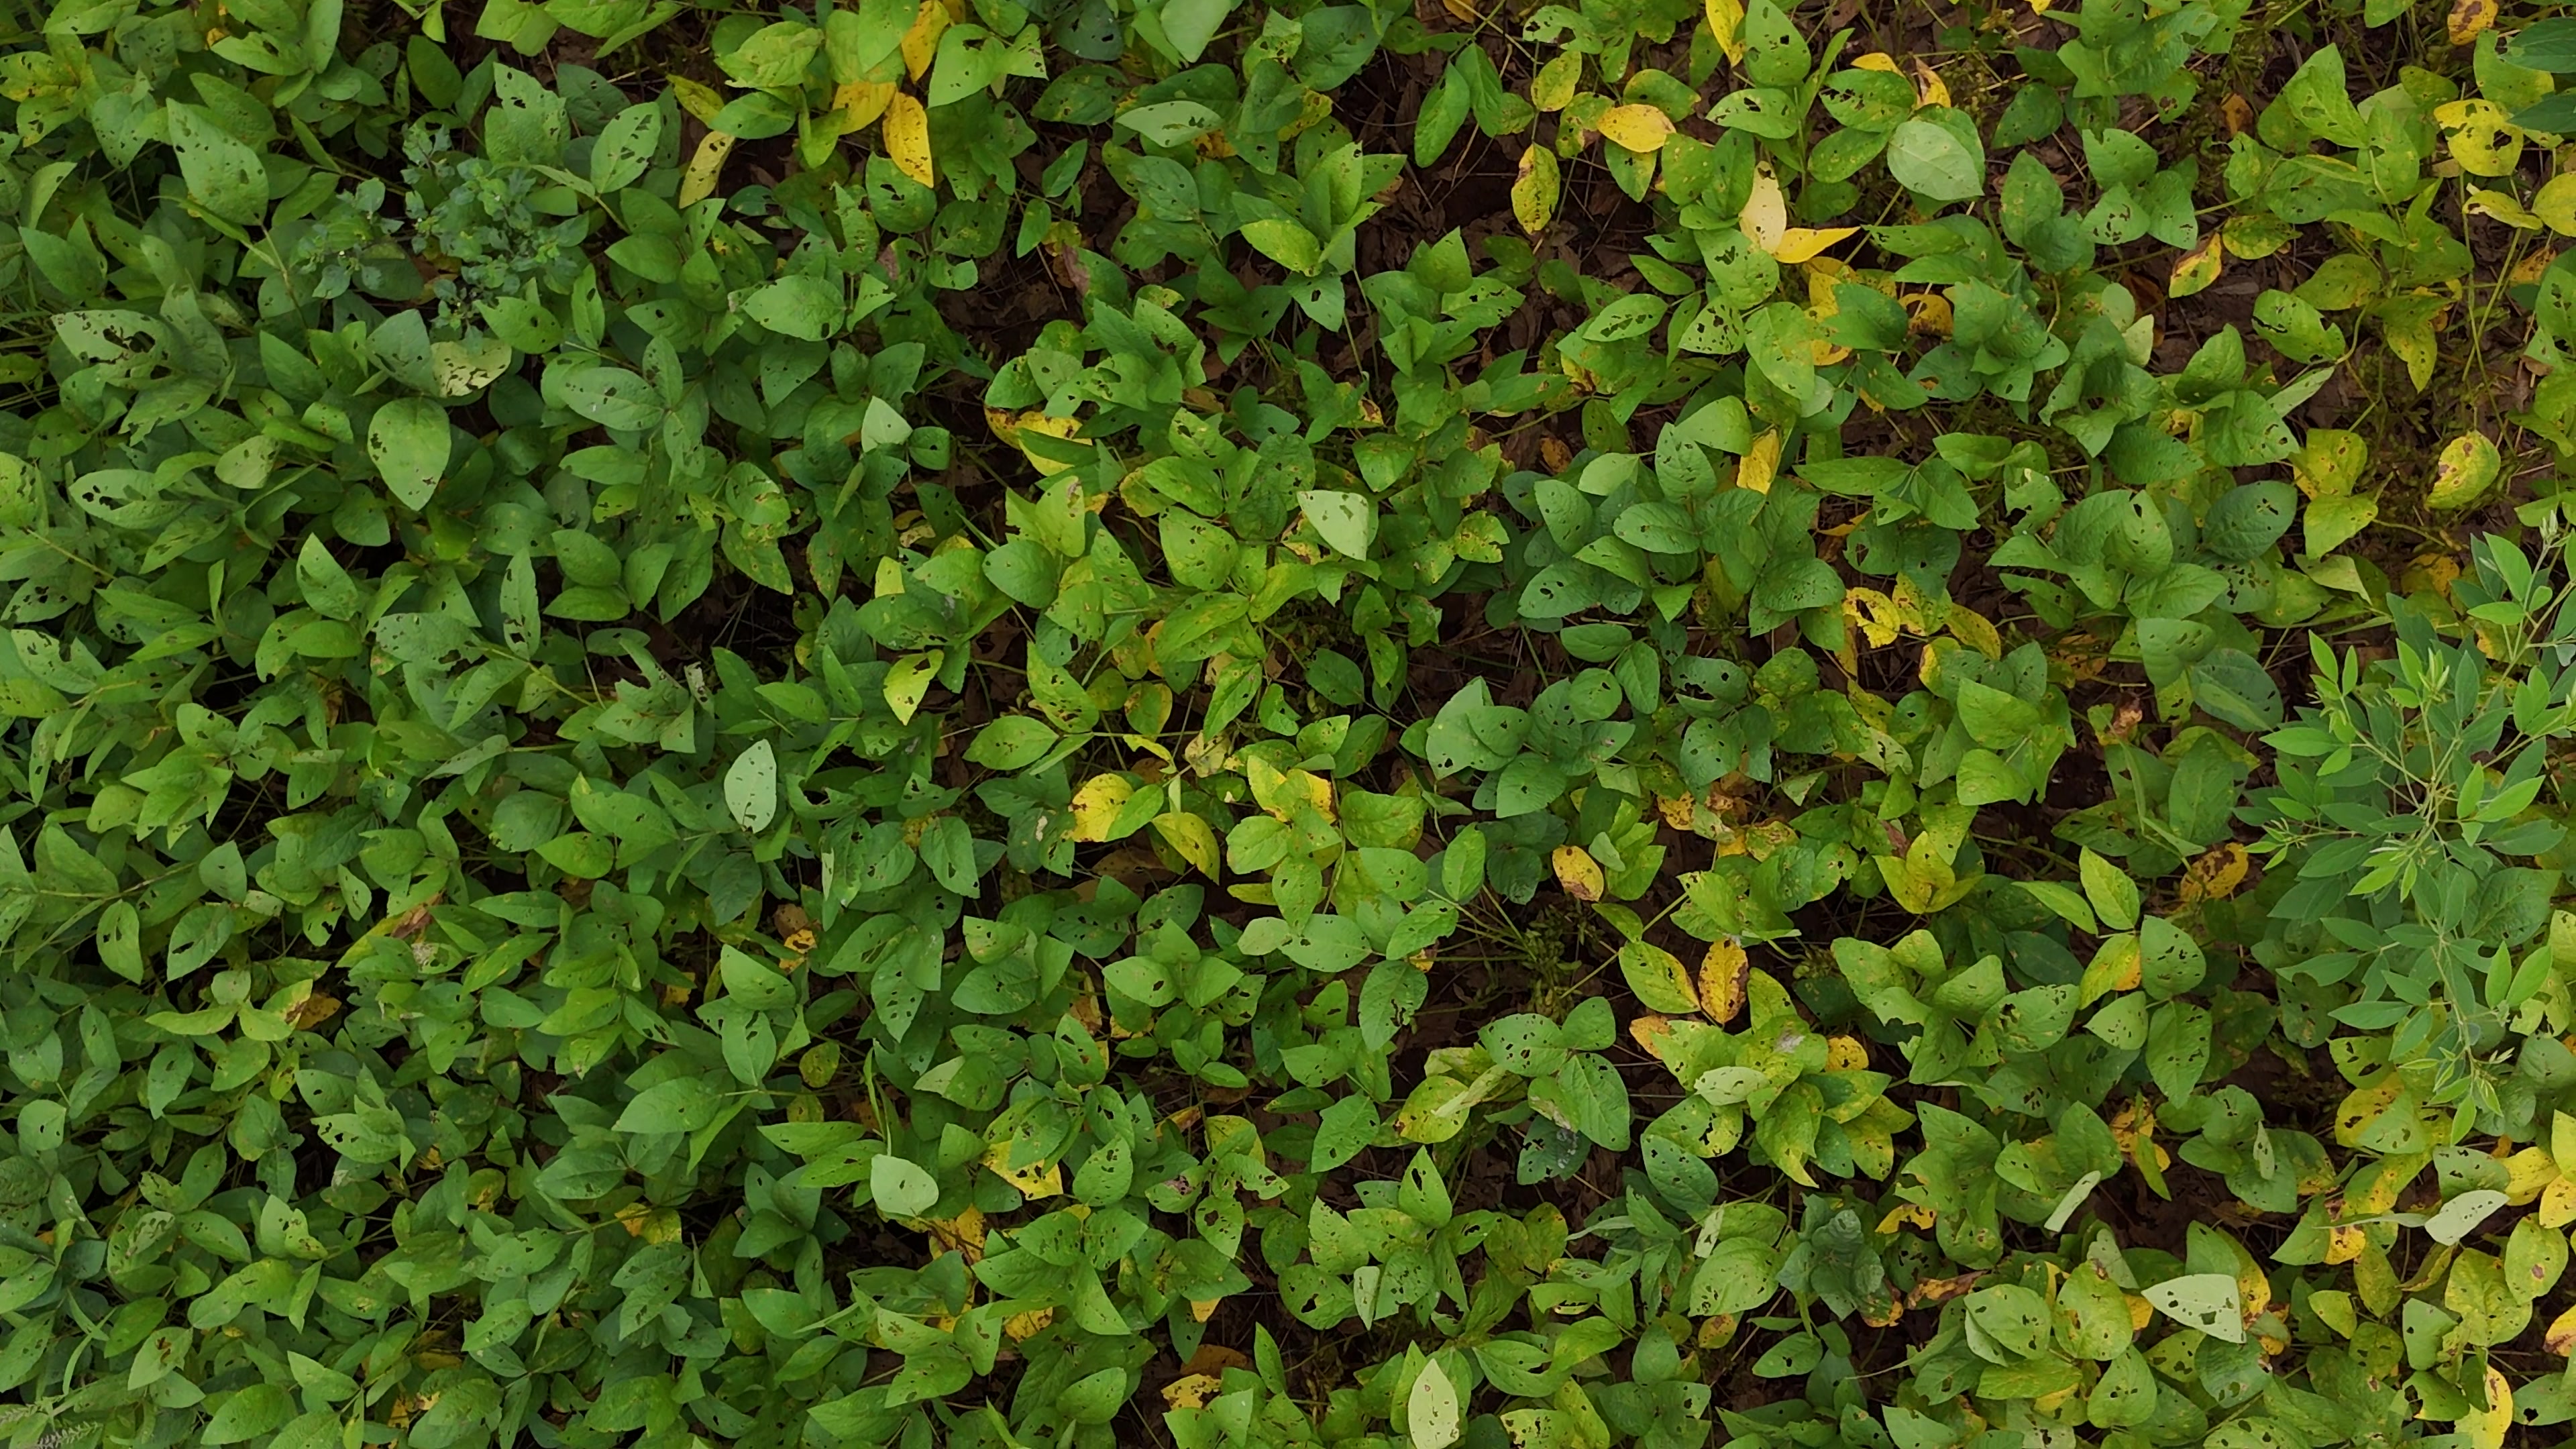
Label: Rust